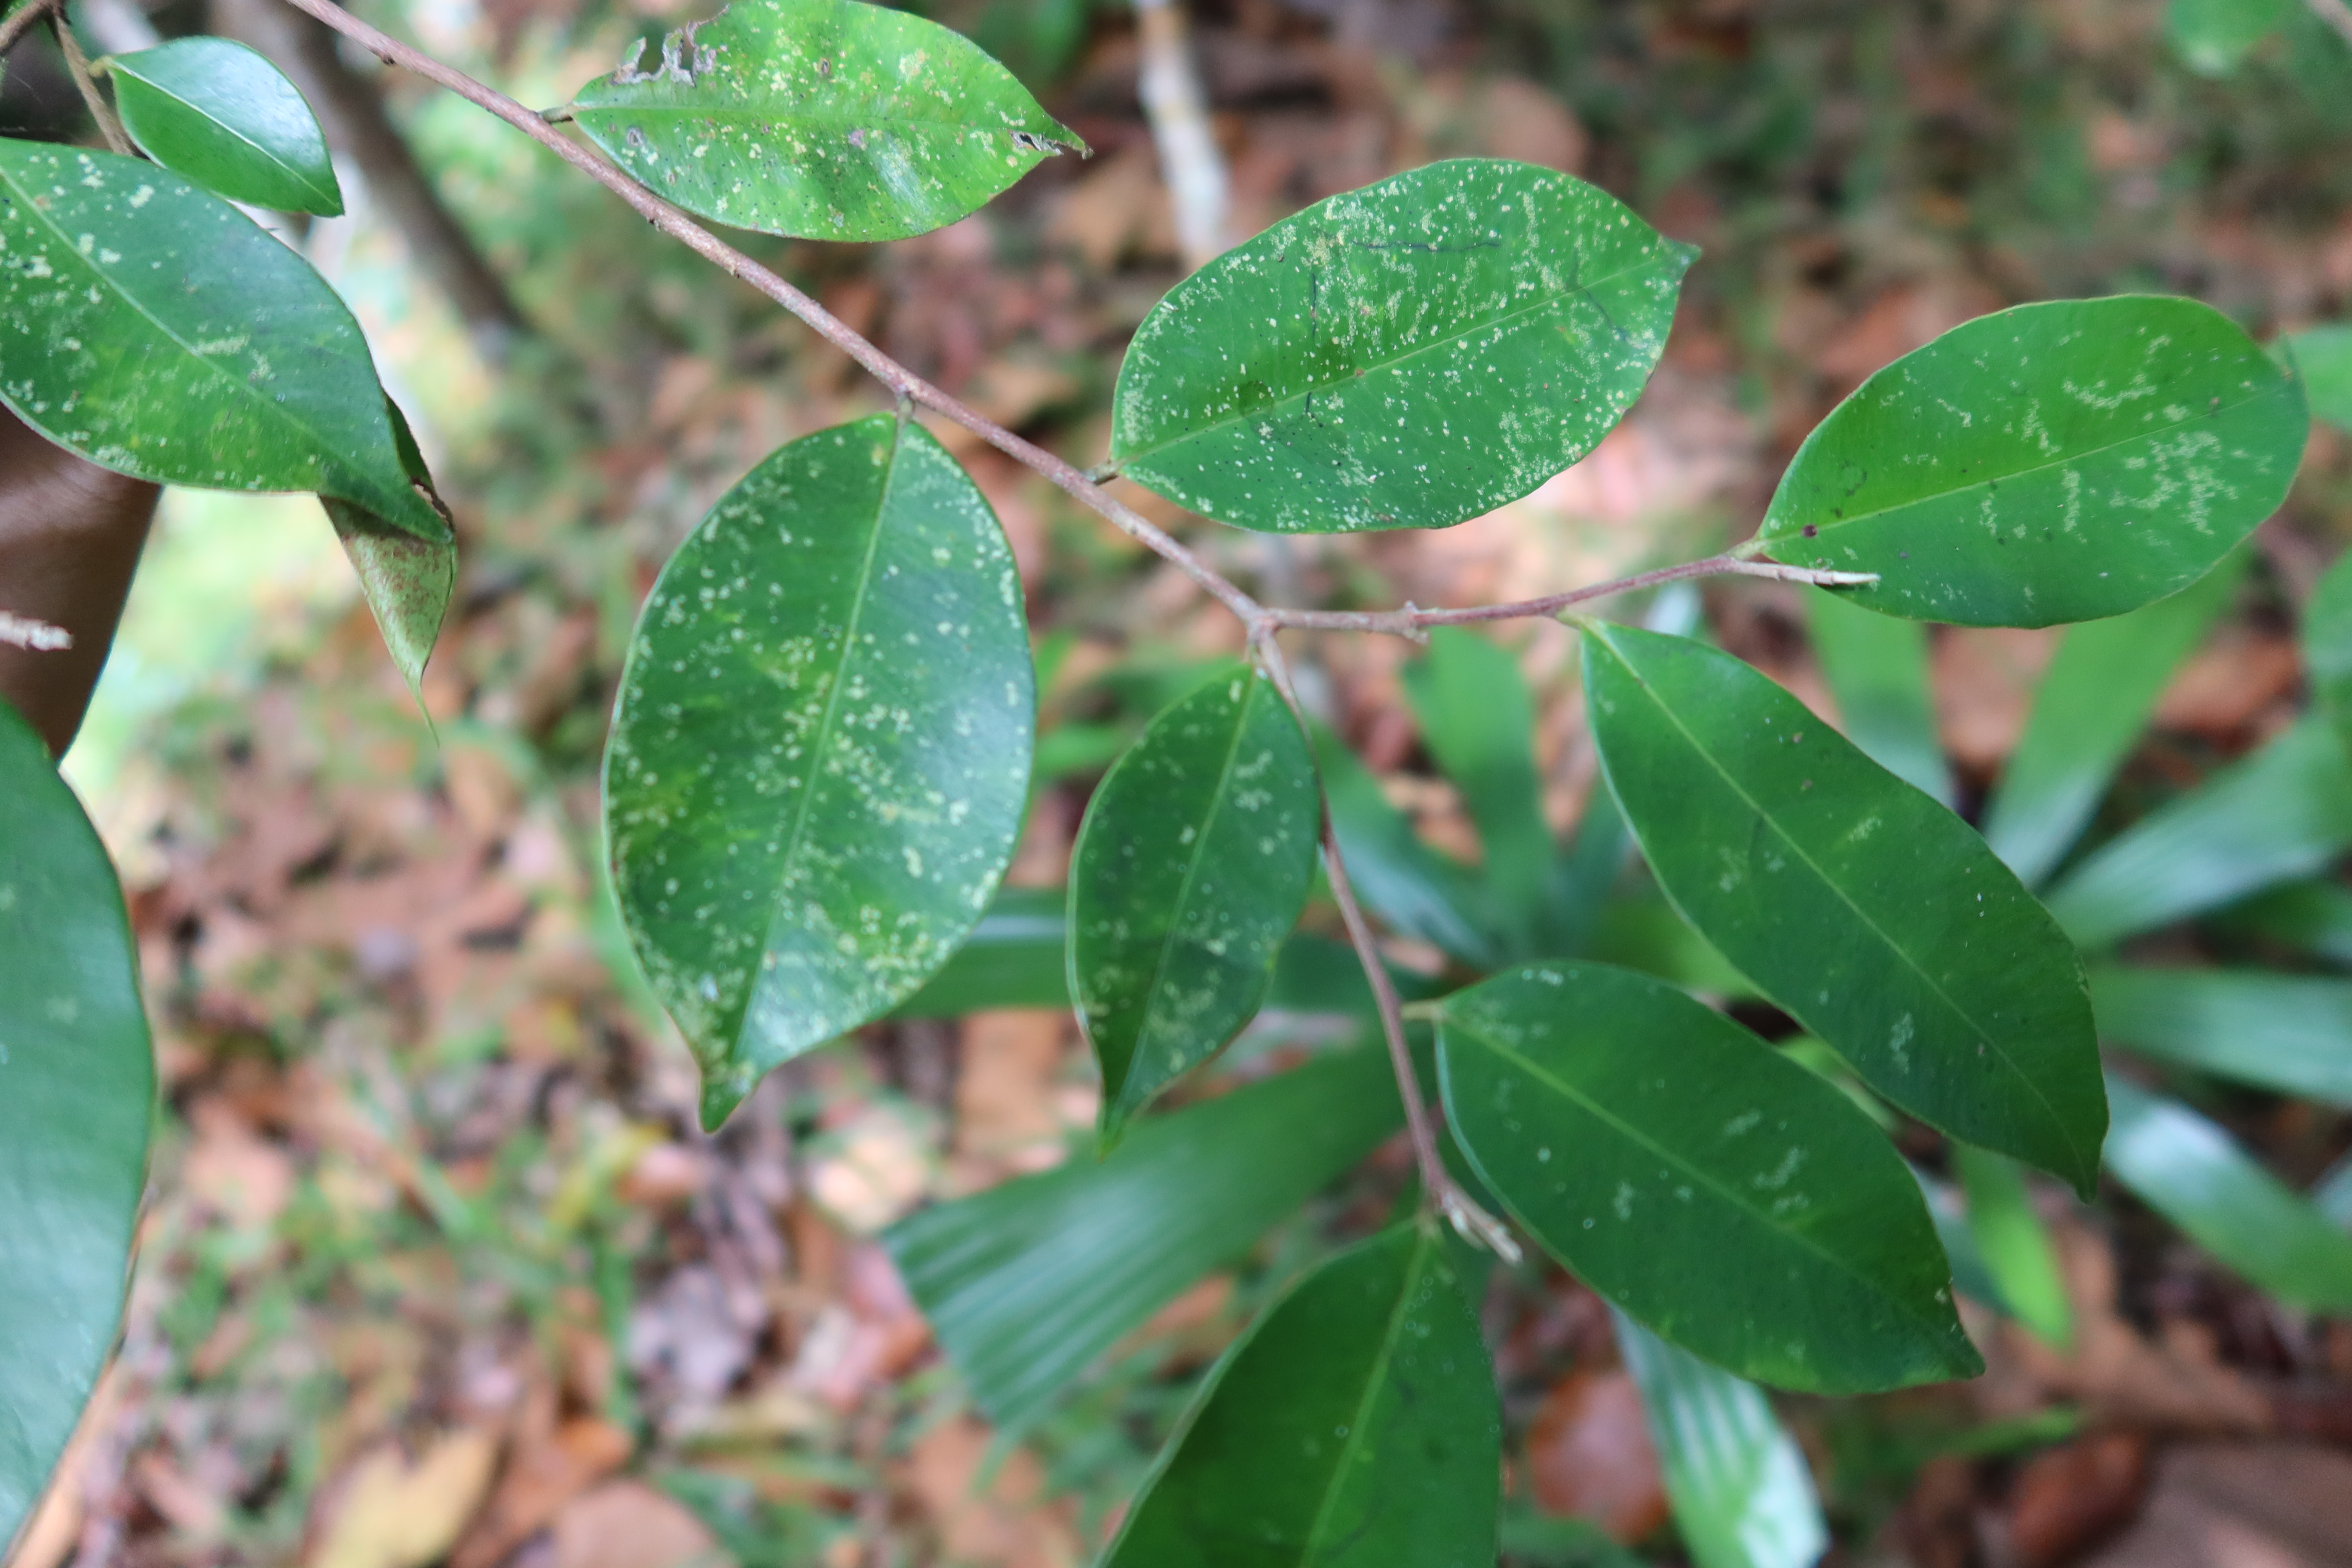
Label: Downy mildew